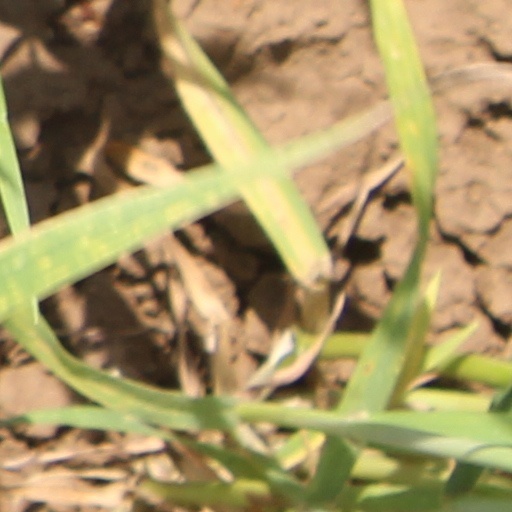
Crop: wheat